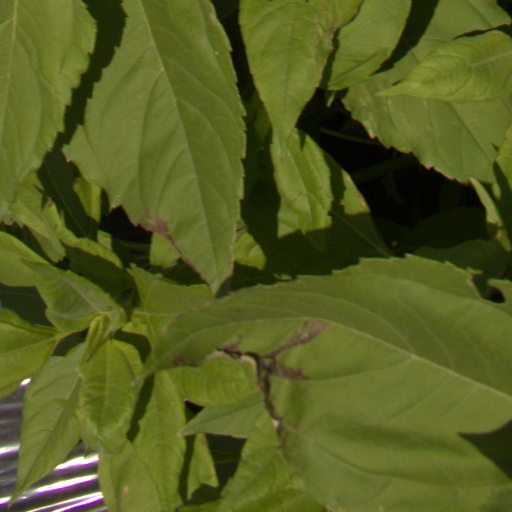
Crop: Jerusalem artichoke